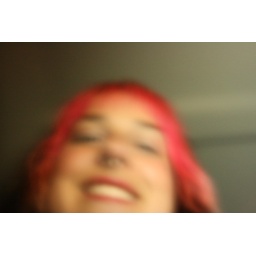
...delayed exposure on a back country road w/ a laptop for lighting equals the above shot. Kinda like it.